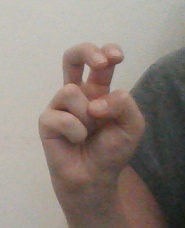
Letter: toot